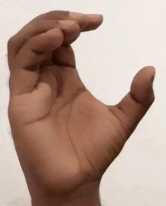
ASL sign: C